Carol Dweck

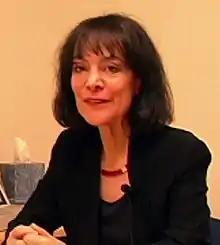
Carol Dweck speaking for the documentary "Innovation: Where Creativity and Technology Meet" in 2015

Carol Susan Dweck (born October 17, 1946) is an American psychologist. She holds the Lewis and Virginia Eaton Professorship of Psychology at Stanford University. Dweck is known for her work on motivation and mindset. She was on the faculty at the University of Illinois, Harvard, and Columbia before joining the Stanford University faculty in 2004. She was named an Association for Psychological Science (APS) James McKeen Cattell Fellow in 2013, an APS Mentor Awardee in 2019, and an APS William James Fellow in 2020, and has been a member of the National Academy of Sciences since 2012.